Copper mining in the United States

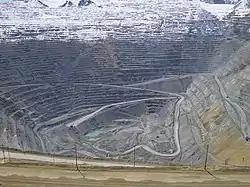
Bingham Canyon Mine, southwest of Salt Lake City, Utah, in 2005

Constellation Copper's Lisbon Valley copper mine in San Juan County, southeastern Utah began mining in 2005, and produced its first copper in 2006. The copper deposit is in sandstones of the Dakota Sandstone and Burro Canyon Formation. The primary copper mineral is chalcocite, which is thought to have been deposited from solutions ascending through the Lisbon Valley Fault. Above the water table, chalcocite has been oxidized to malachite, azurite, tenorite, and cuprite. On November 30, 2007, Constellation announced that it would stop mining in 2008, because of unexpectedly low copper recovery. The company will continue to recover copper by heap-leaching already-mined ore as long as profitable.